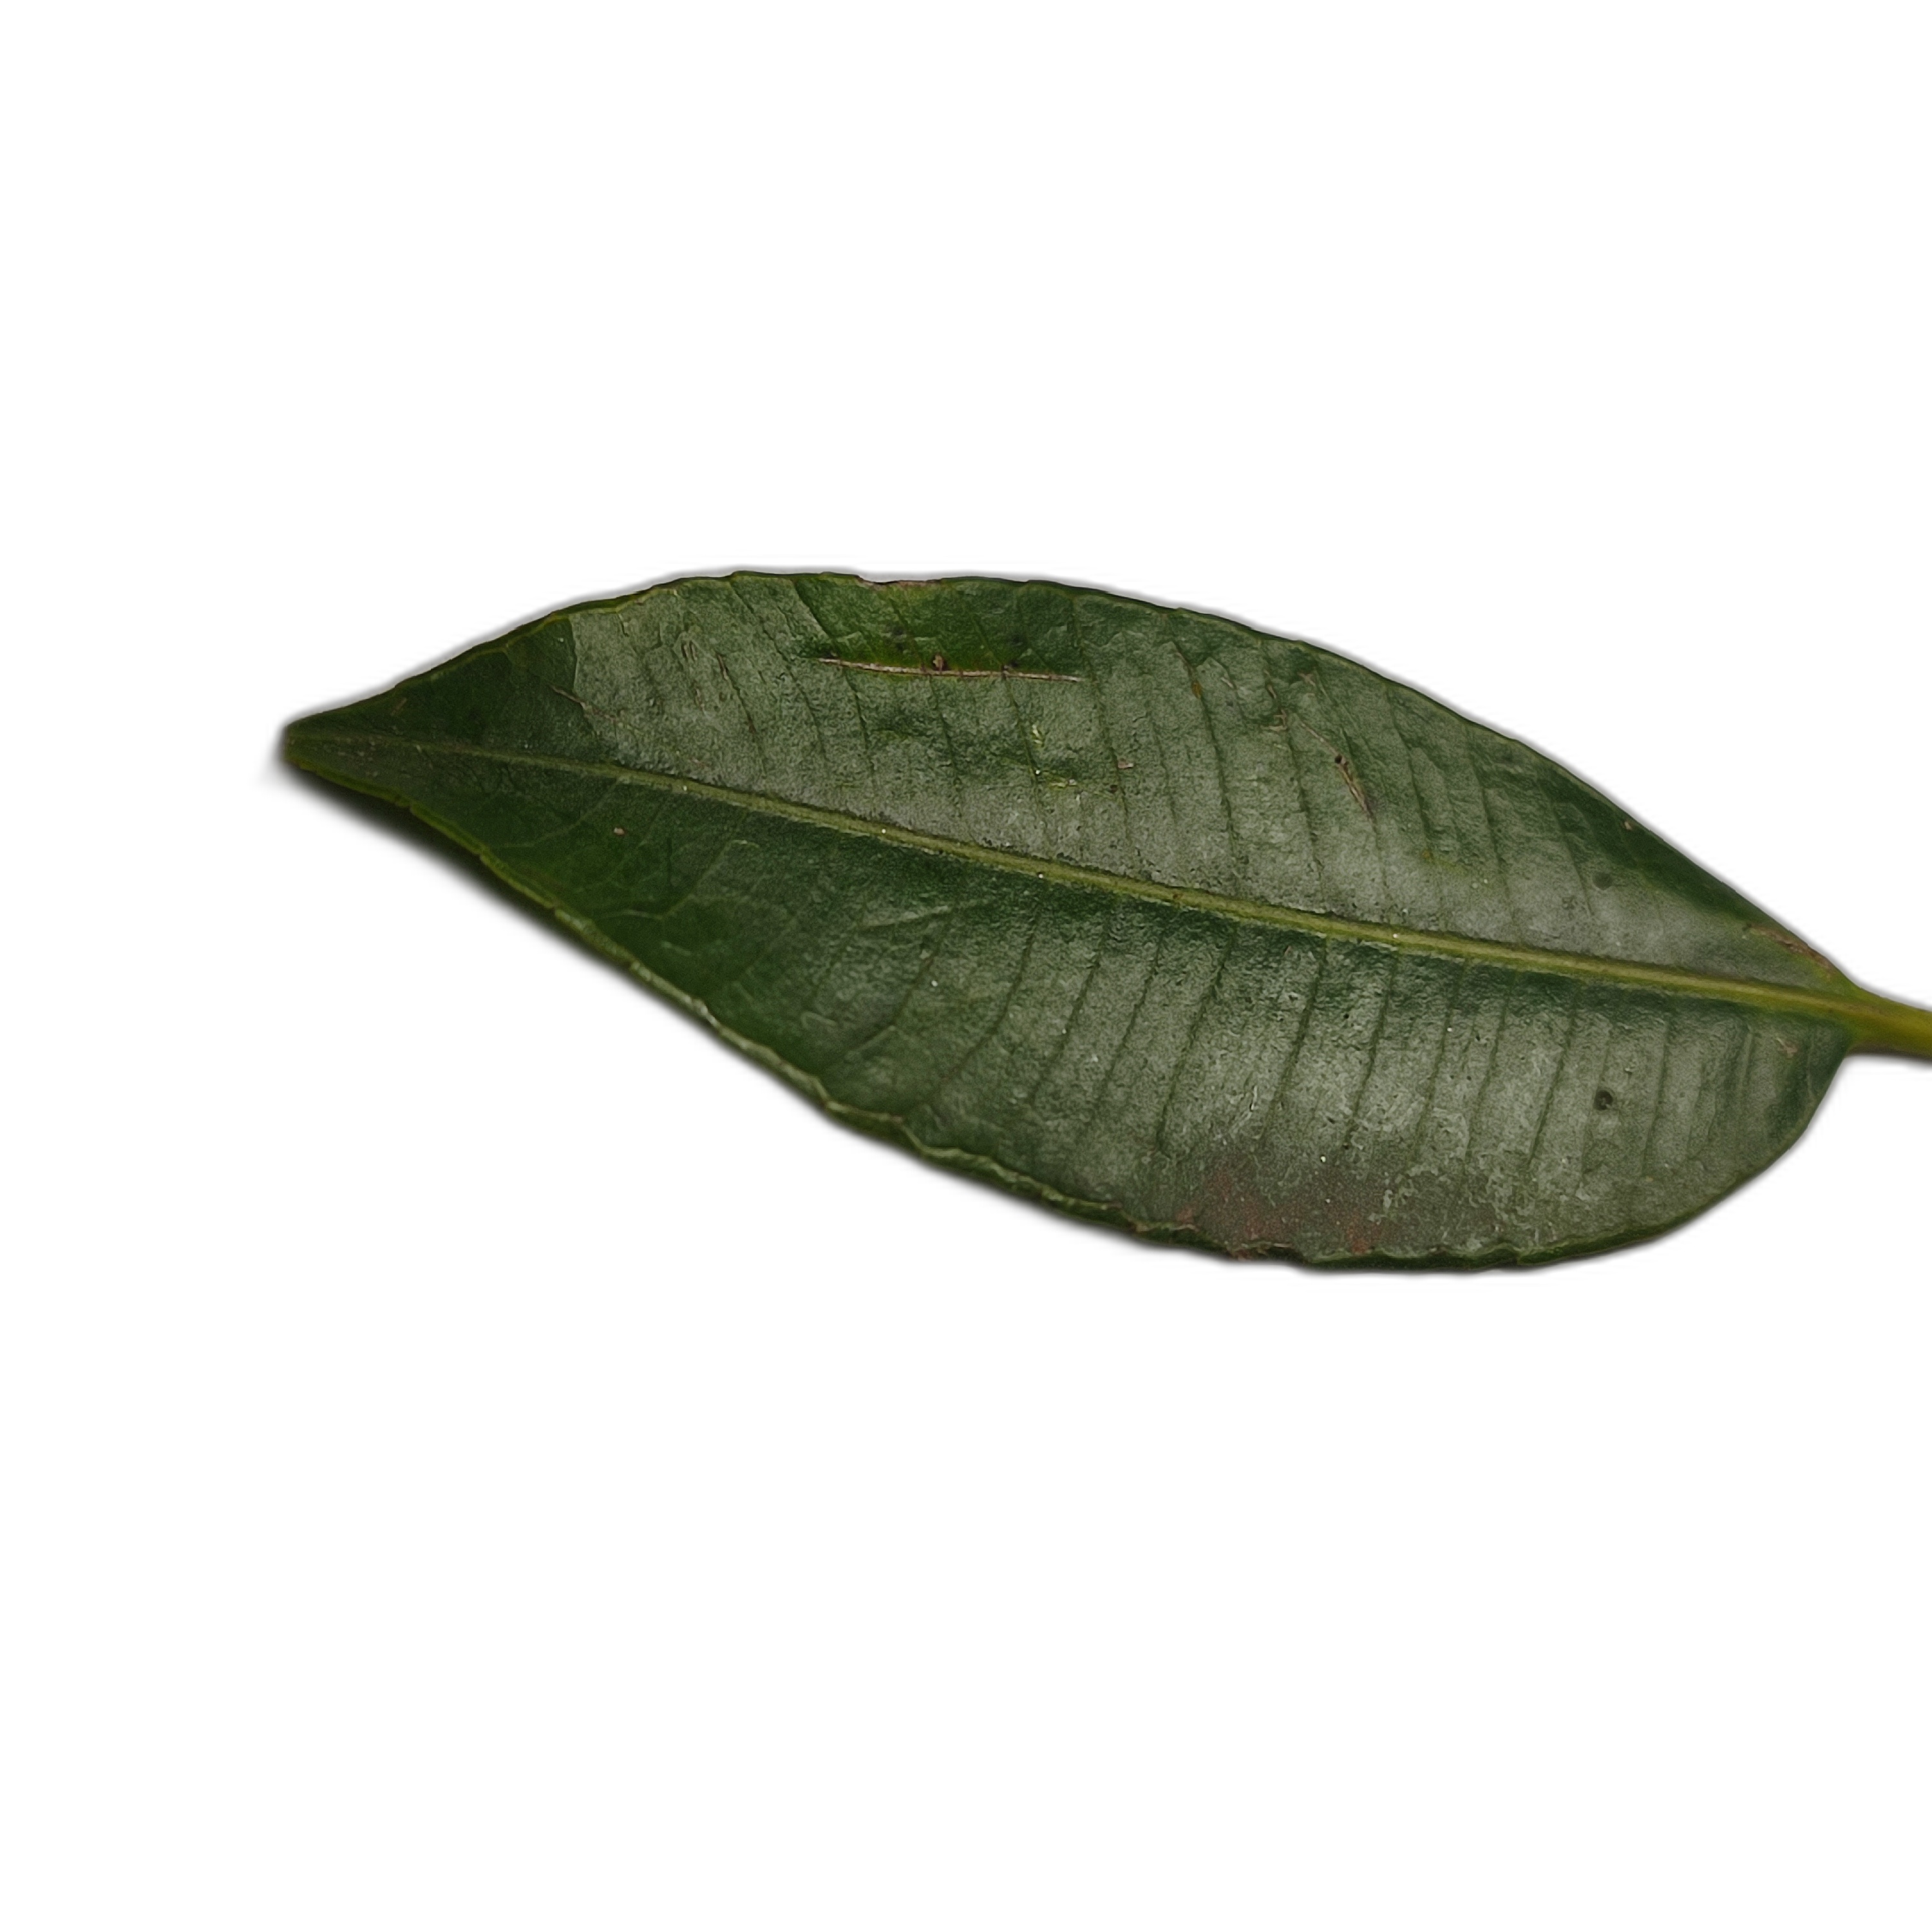
Label: healthy